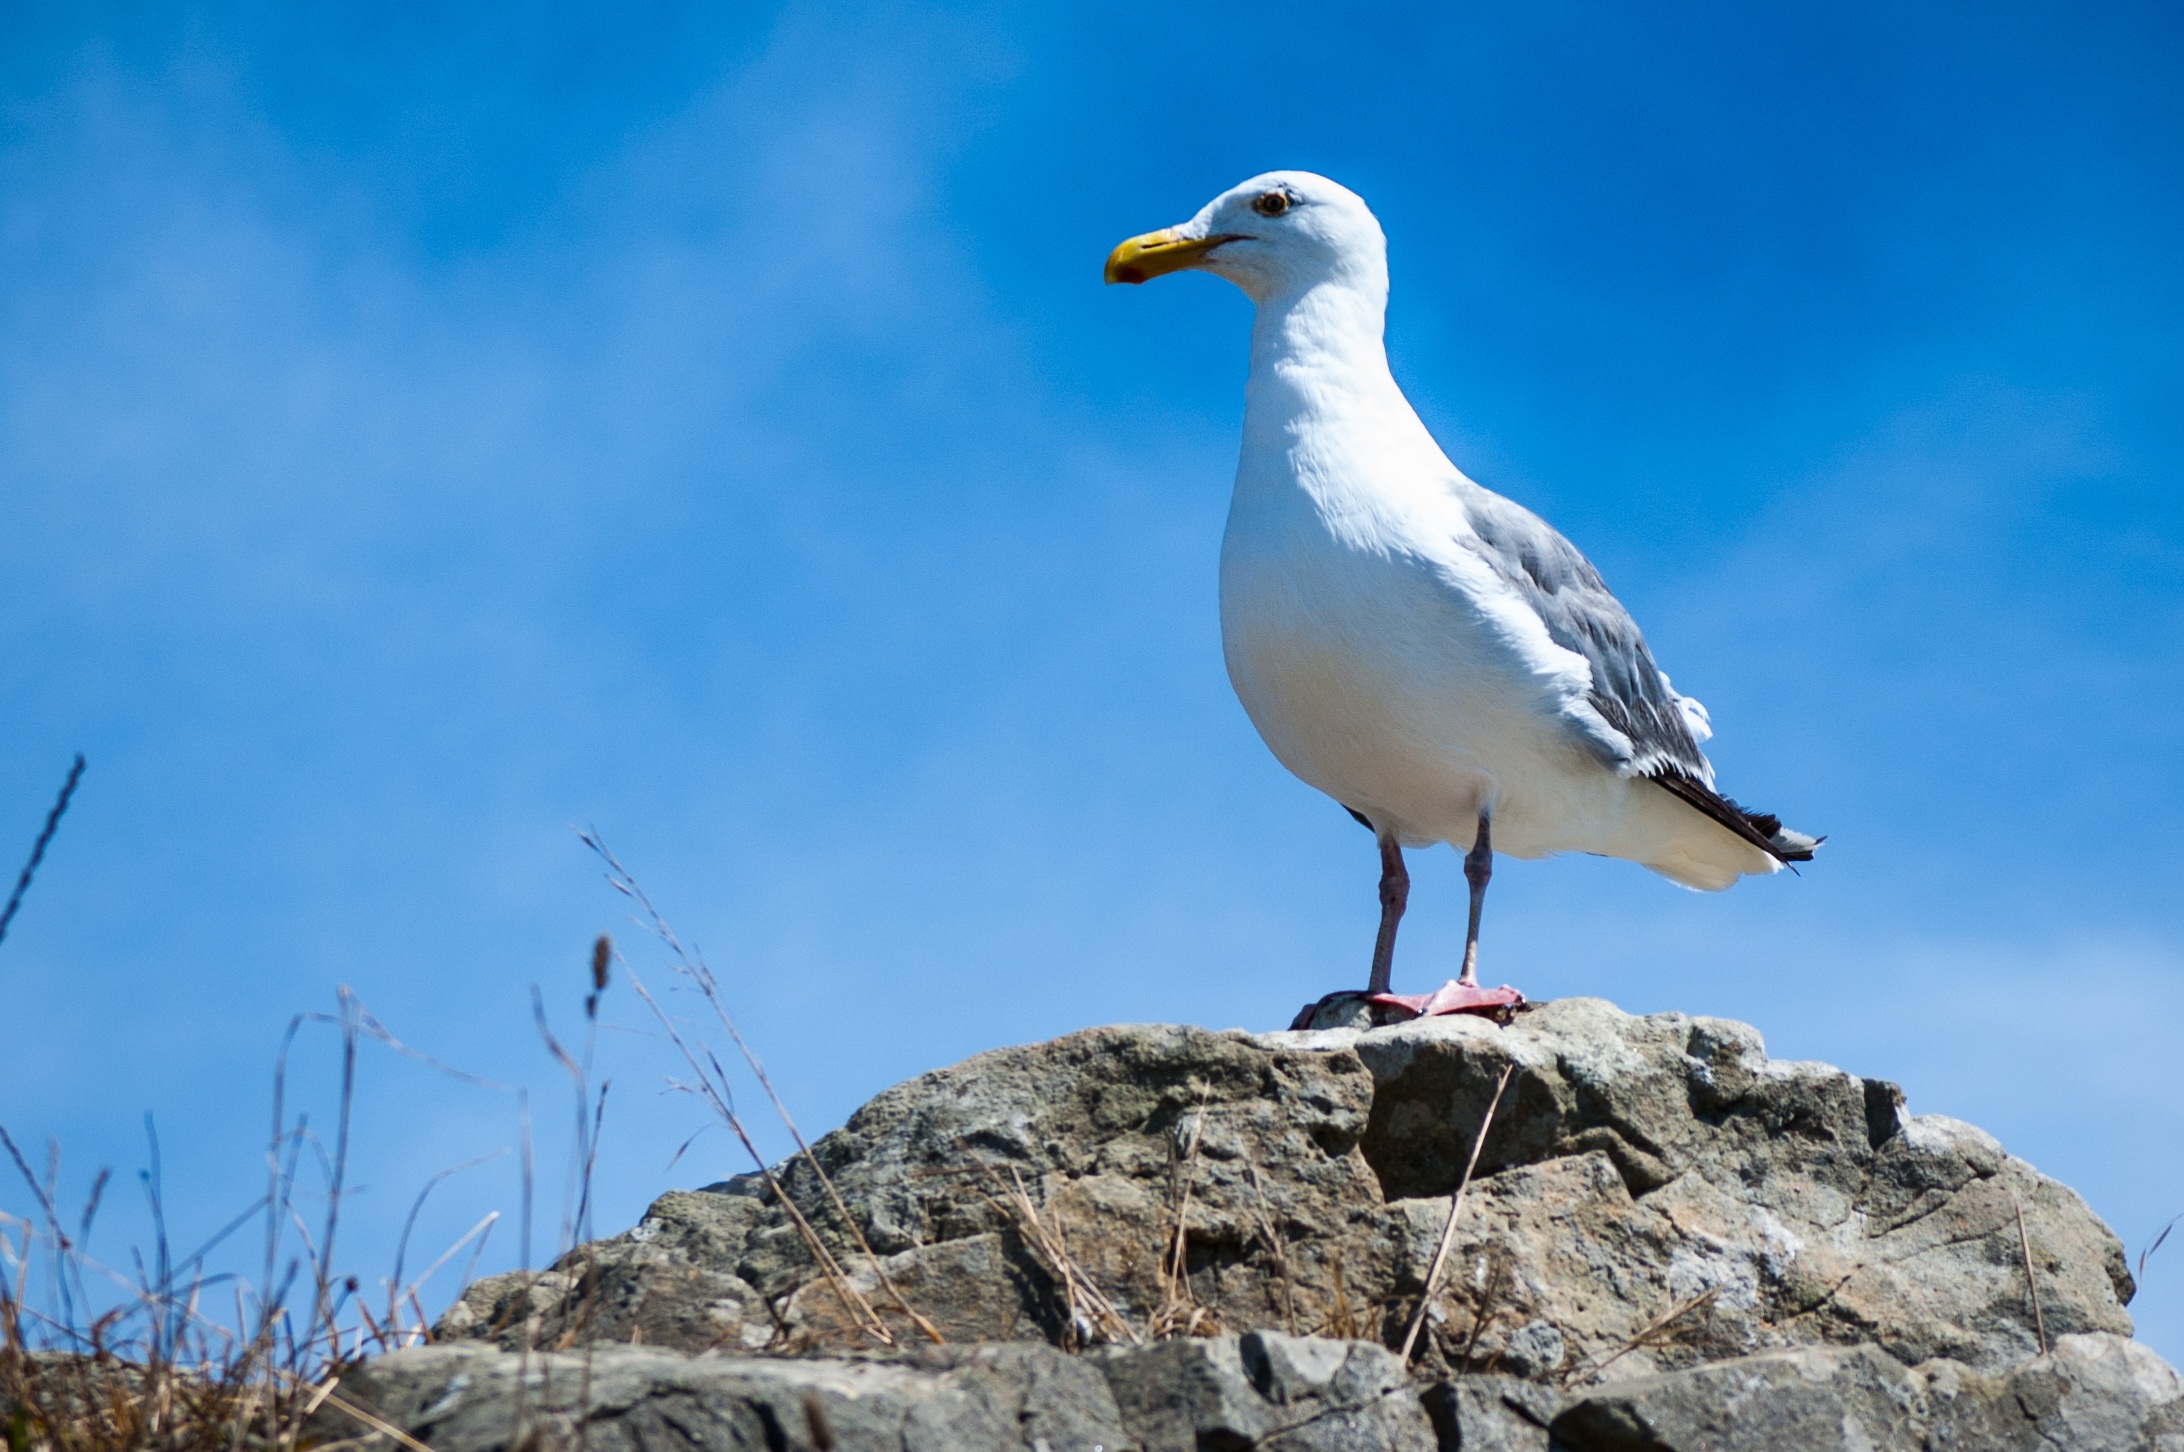
sea, bird, seabird, seagull, summer, wildlife, gull, beak, flight, fauna, vertebrate, shorebird, charadriiformes, european herring gull